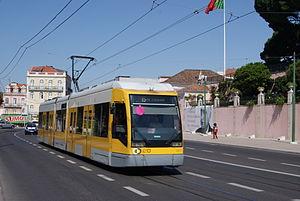
Photo: Trams aux Fils. Ligne 15, direction Pl. FIGUEIRA Rua da Junqueira Tram 502 de la série 501-510